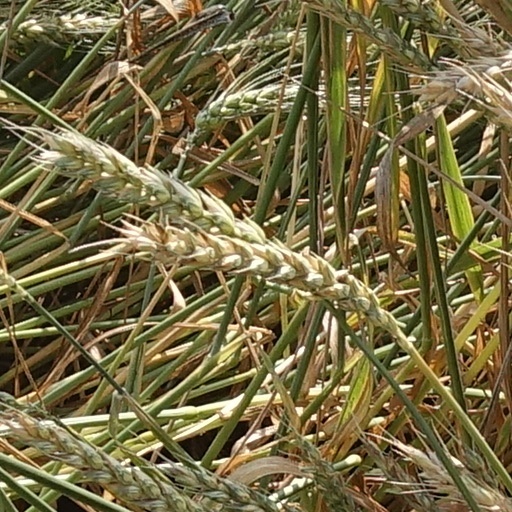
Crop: wheat